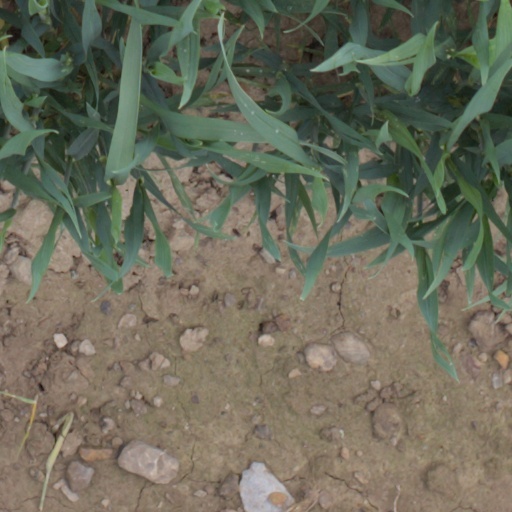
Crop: wheat